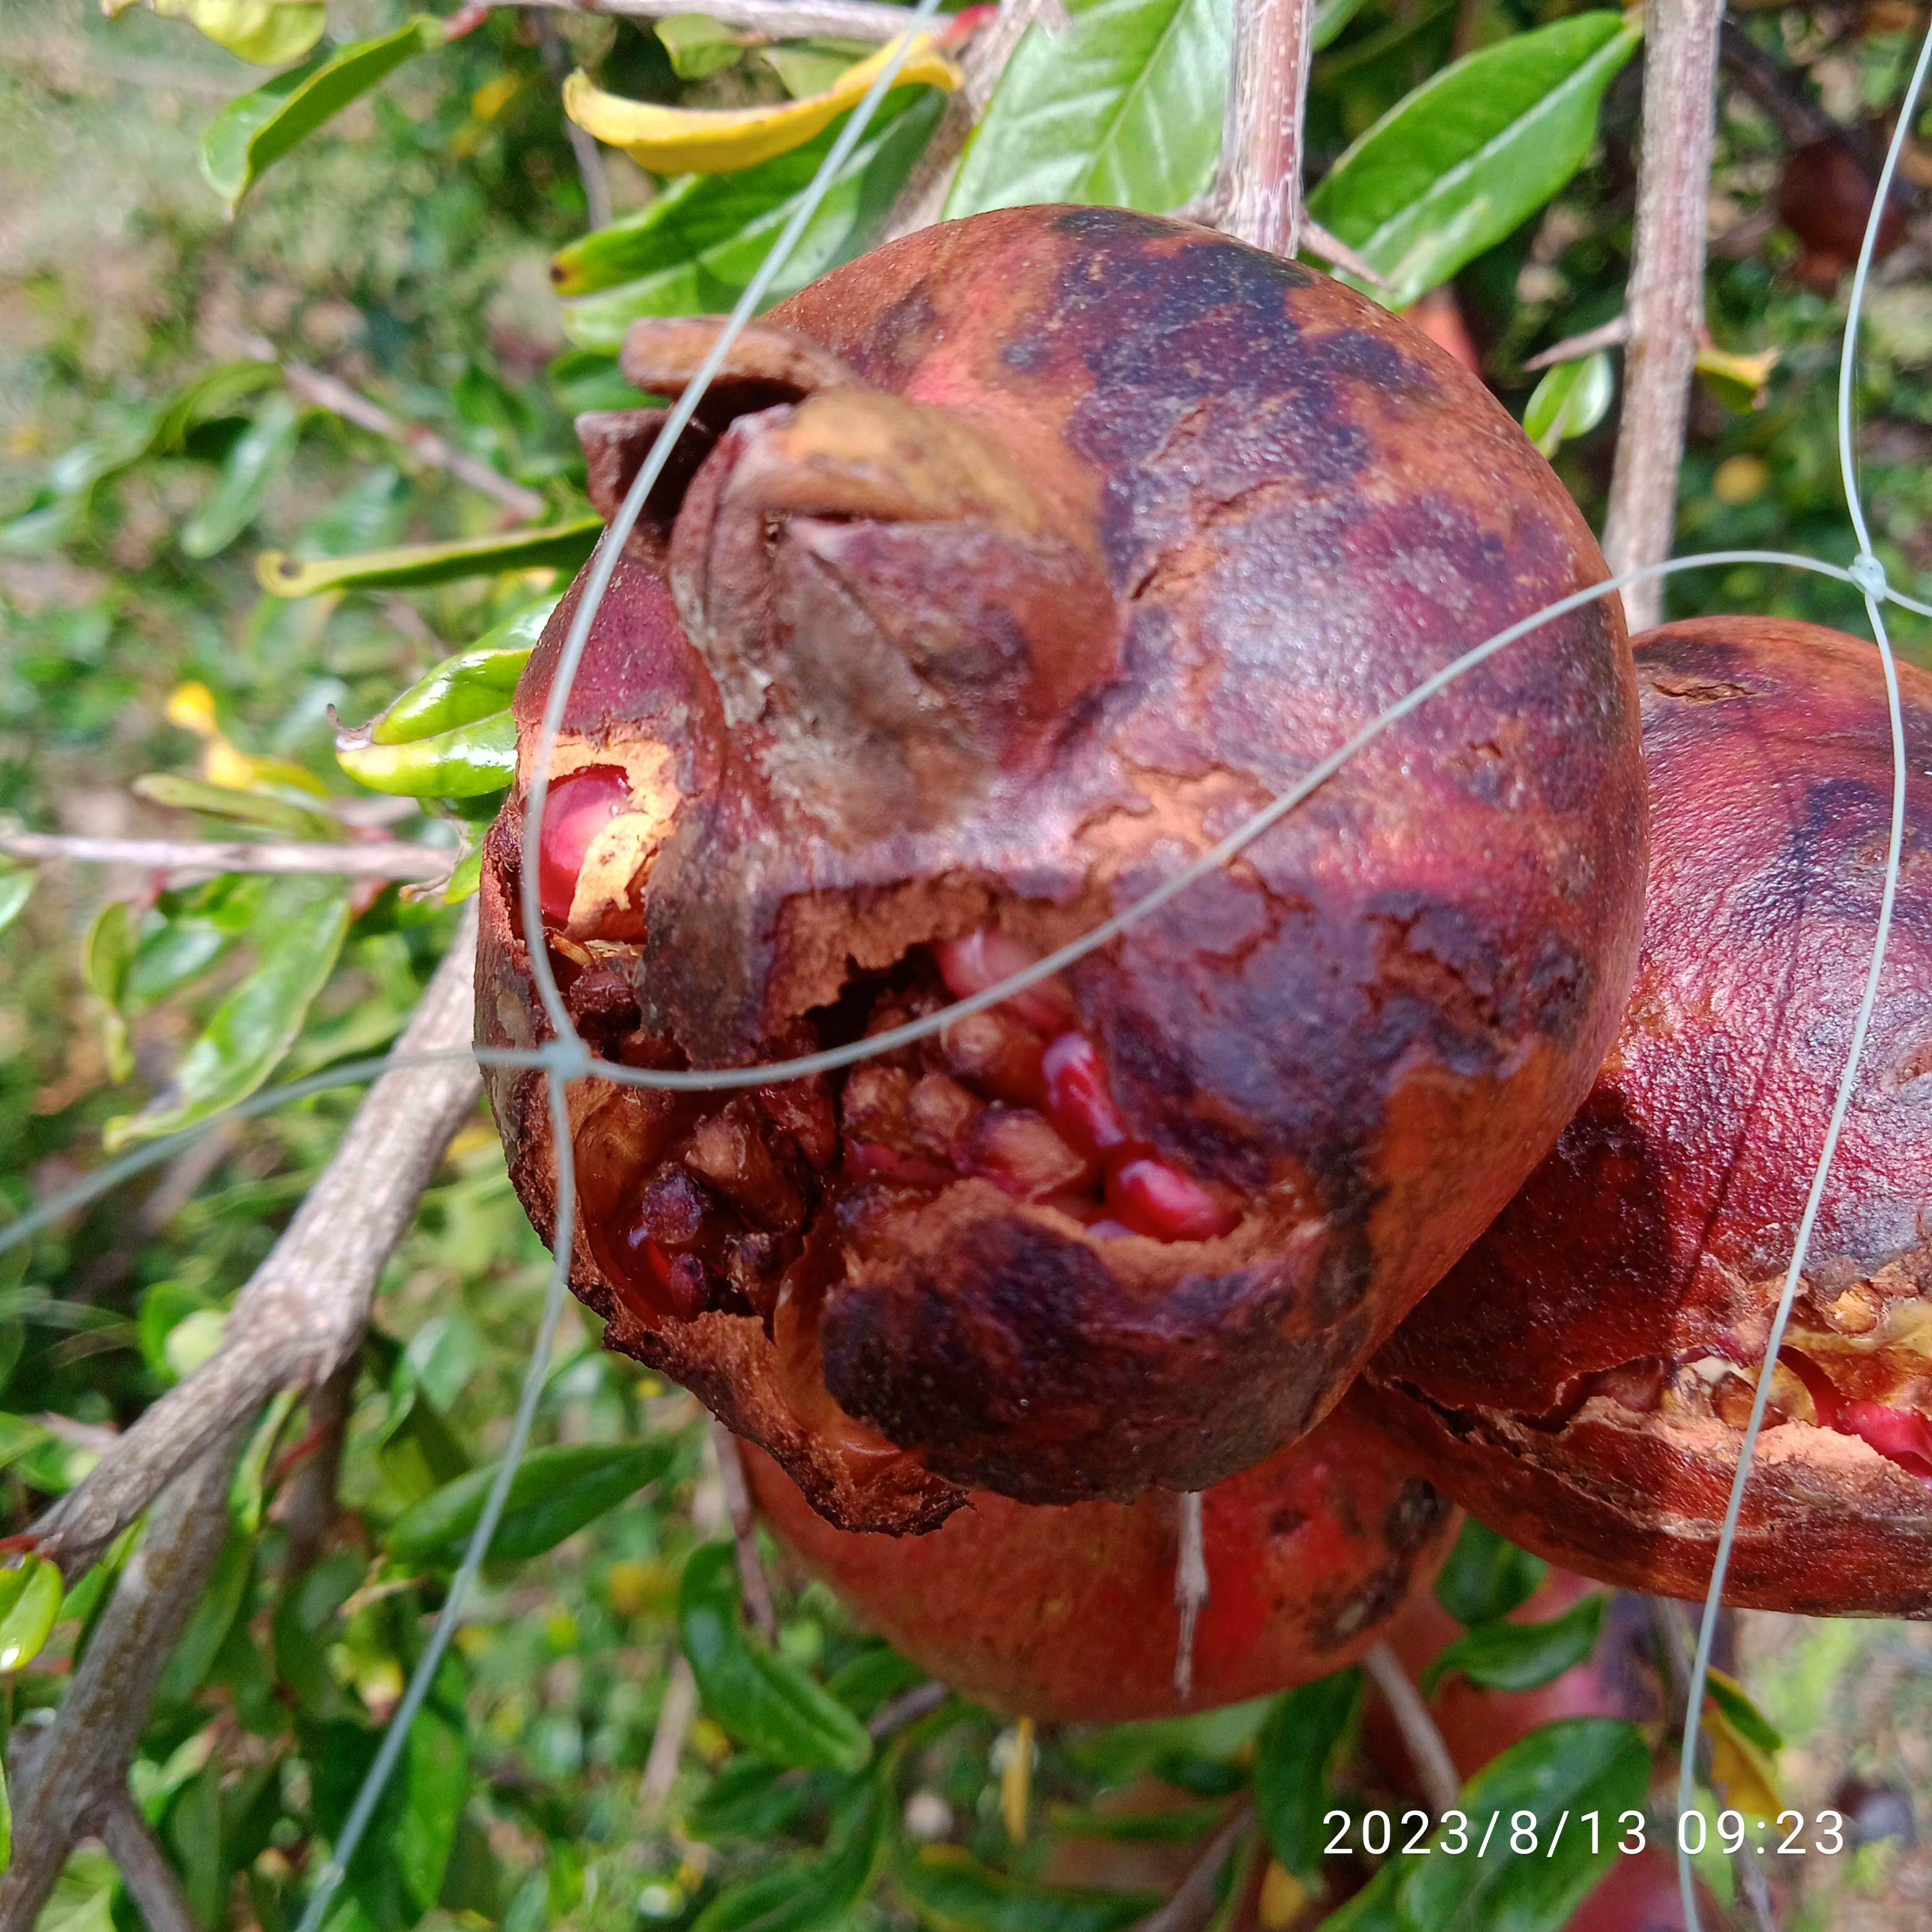
Label: Bacterial_Blight